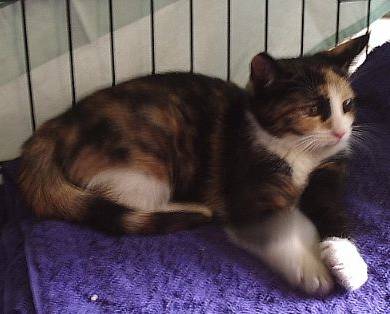
Label: cat